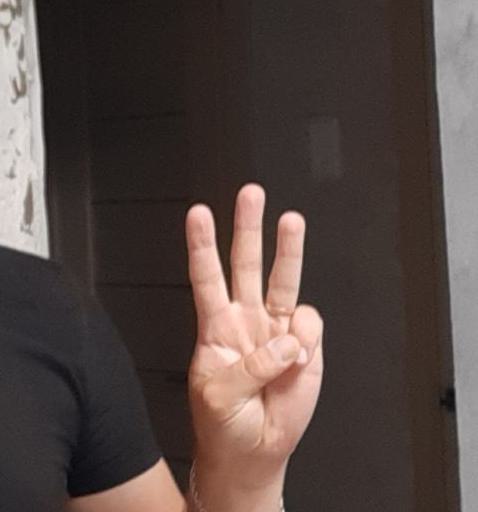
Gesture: three